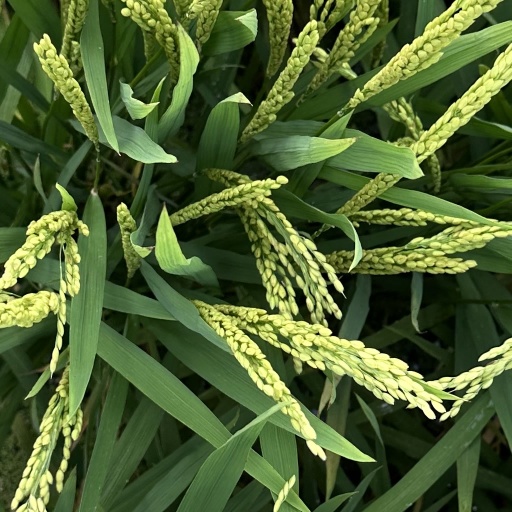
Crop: rice